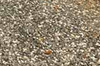
Surface type: gravel